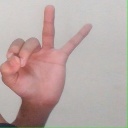
अक्षर: ण